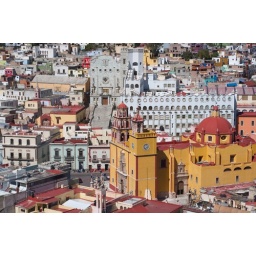
Panoramic vista of colorful buildings in downtown Guanajuato Mexico